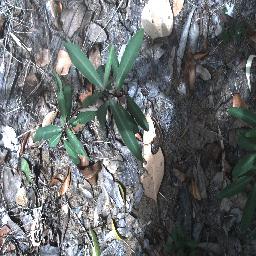
Label: rubber_vine